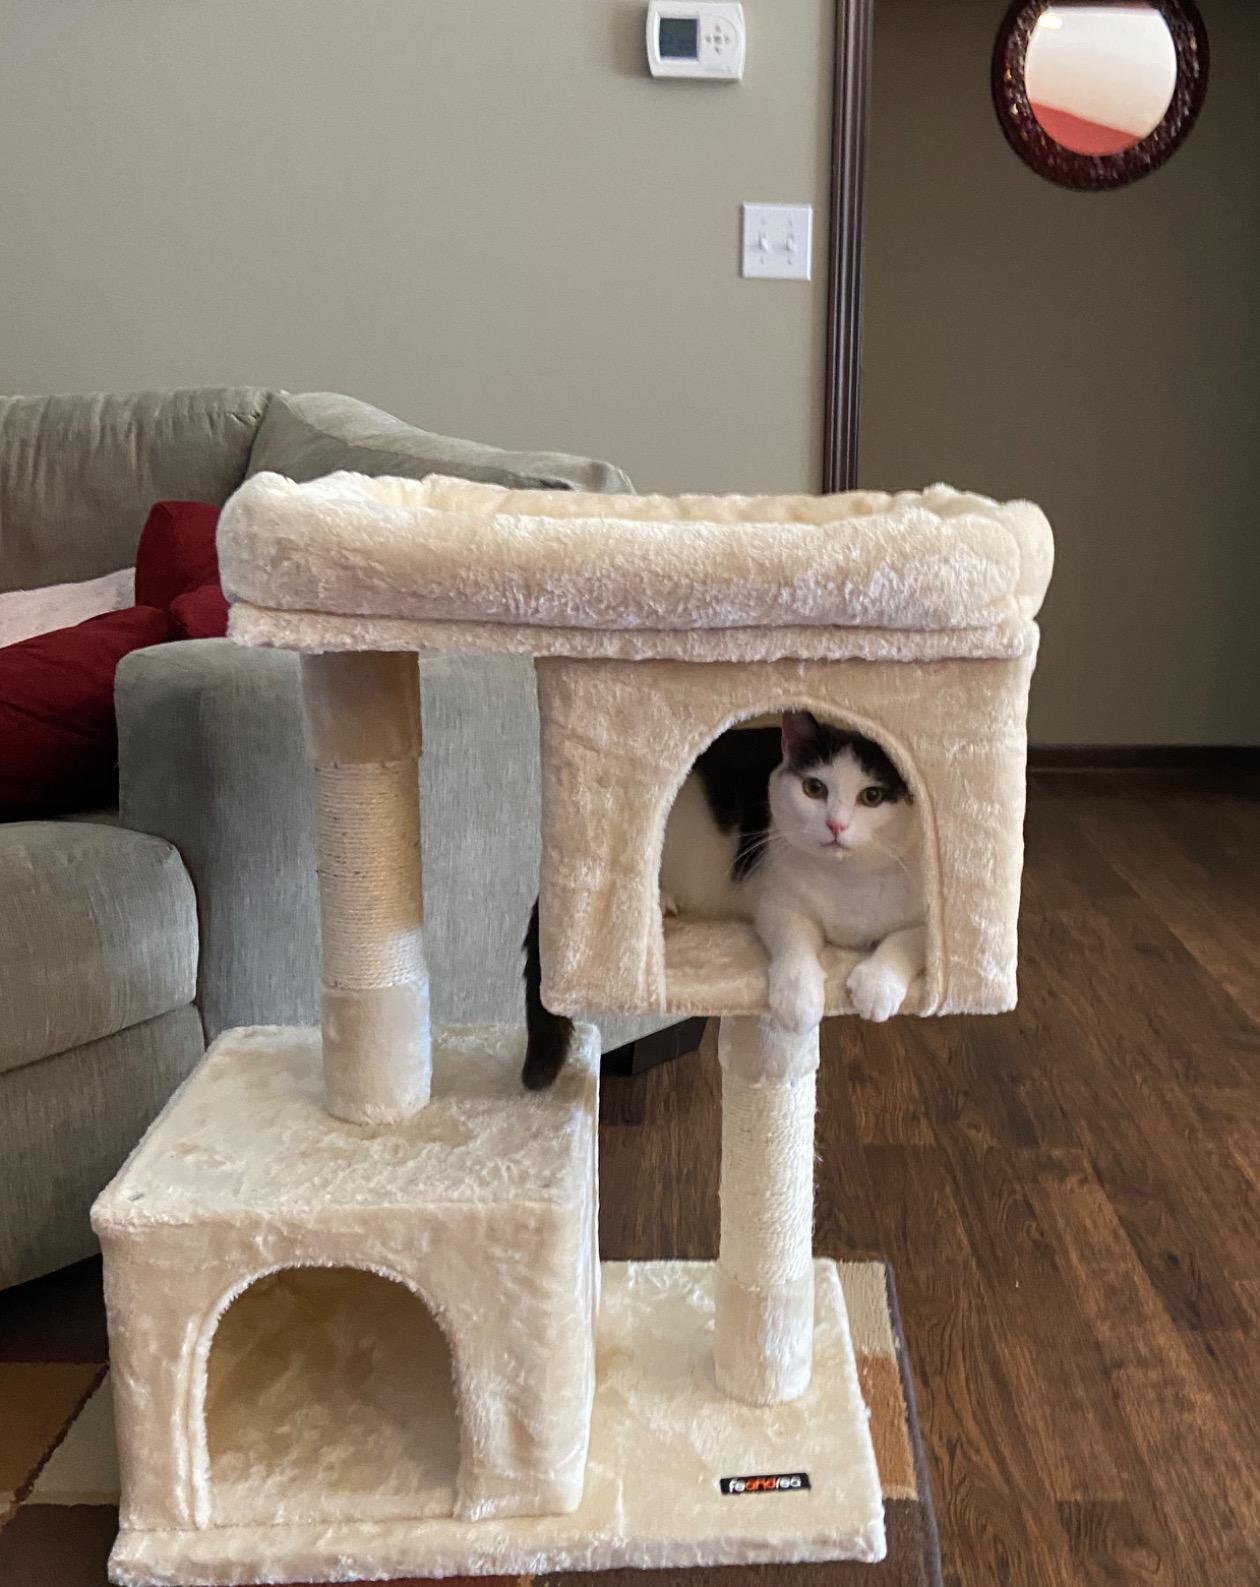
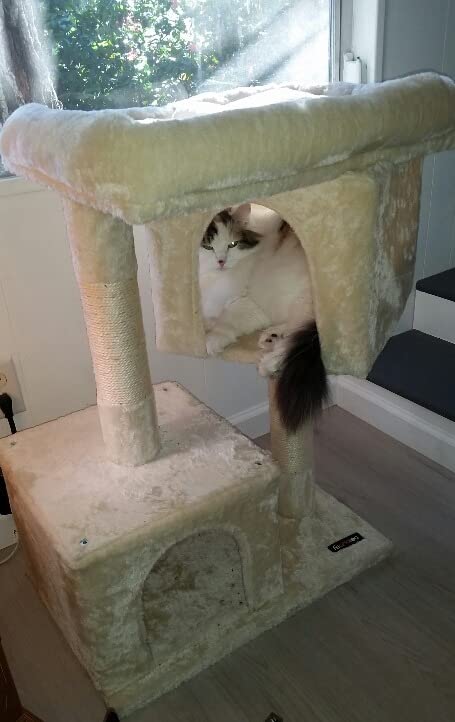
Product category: items_cat tree
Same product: yes